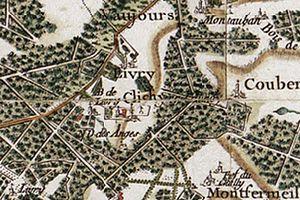
Livry - carte de Cassini vers 1780
Livry-Gargan est une commune située dans le département de la Seine-Saint-Denis, en région Île-de-France, à environ douze kilomètres au nord-est de Paris. Au dernier recensement de population de 2017, la commune comptait 44 437 habitants. Ses habitants sont appelés les Livryens.